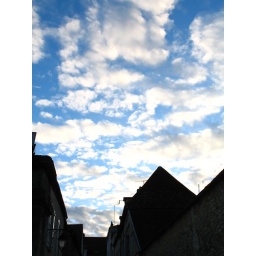
clouds in the blue sky